Lenox Hewitt

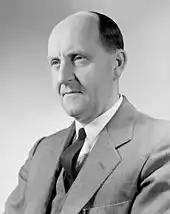
Hewitt in 1961 as a Treasury employee

From 1939 to 1946, he was Assistant Secretary to Sir Douglas Copland, who was Commonwealth Prices Commissioner and Special Economic Adviser to the Prime Minister.